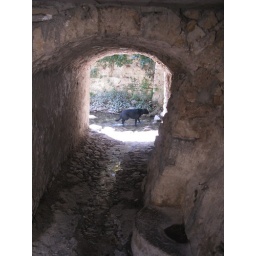
dog in river in town -0 St Guilhem le Desert